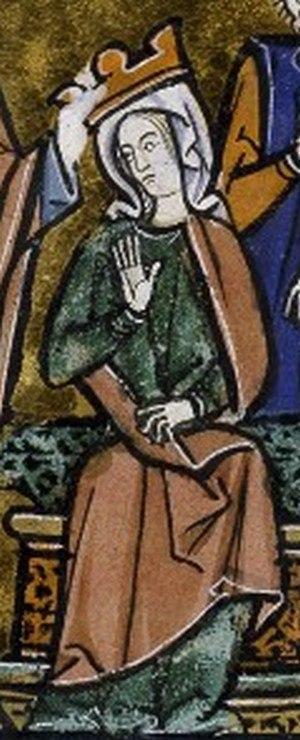
Couronnement de Melisende